Pembroke School, Adelaide

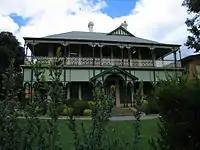
Bills House, King's Campus

In the junior school, students are allocated into one of four "houses", Torrens (Blue), Yorke (Yellow), Spencer (Green) and Flinders (Red), which are used for sporting events.